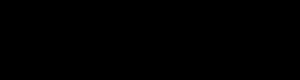
La bérardie de Baird est une espèce de baleines à bec du genre Berardius. Elle a été décrite par Leonhard Hess Stejneger en 1883 à partir d’un spécimen trouvé en mer de Béring. Il l’a nommé en hommage à Spencer Fullerton Baird, un ancien secrétaire de la Smithsonian Institution.